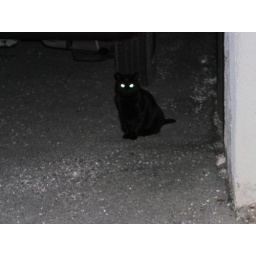
the black cat in the black night